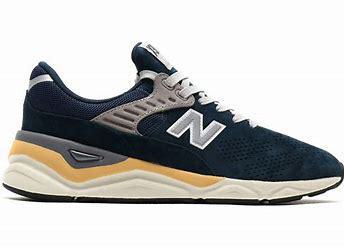
Brand: New
Model: Balance New Balance X 90